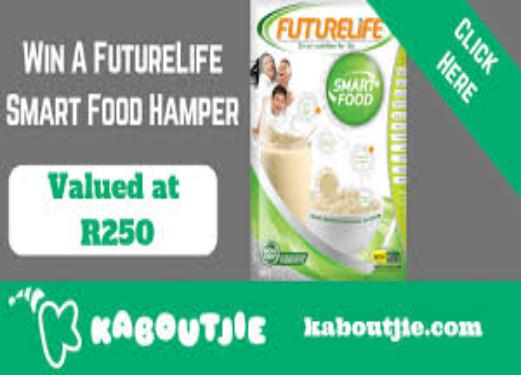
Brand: Futurelife SmartFood
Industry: Food